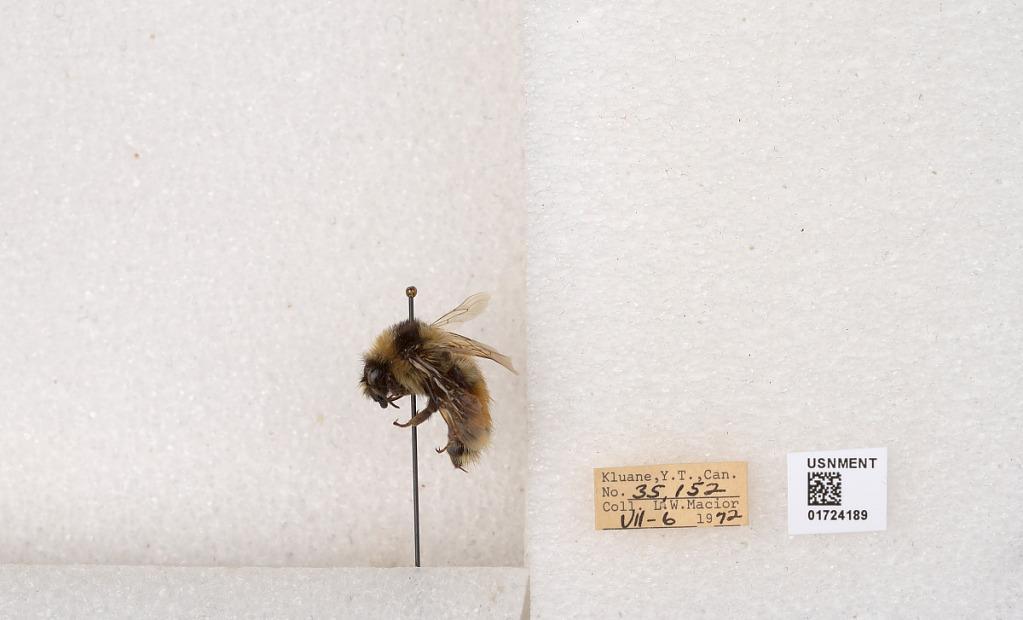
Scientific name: Bombus (Pyrobombus) sylvicola Kirby
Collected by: L. Macior
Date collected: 1972-7-6
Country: Canada
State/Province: Yukon Territory
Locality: Kluane National Park and Reserve
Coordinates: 60.7493, -139.504